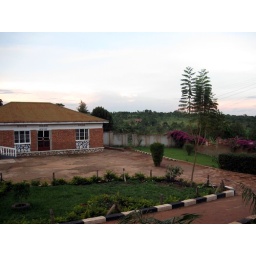
Our refuge. A bar near the homestay houses of a bunch of us.